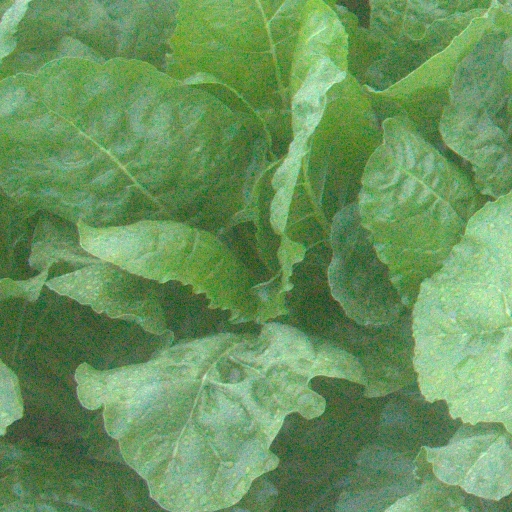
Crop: sugar beet